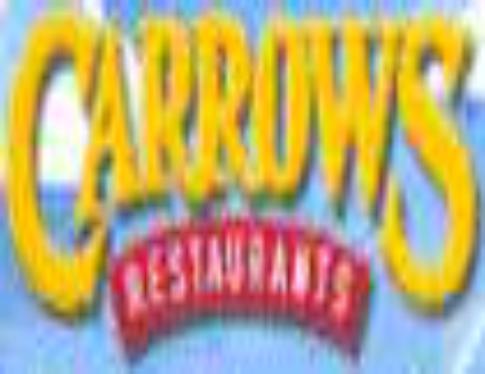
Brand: Carrows
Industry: Food